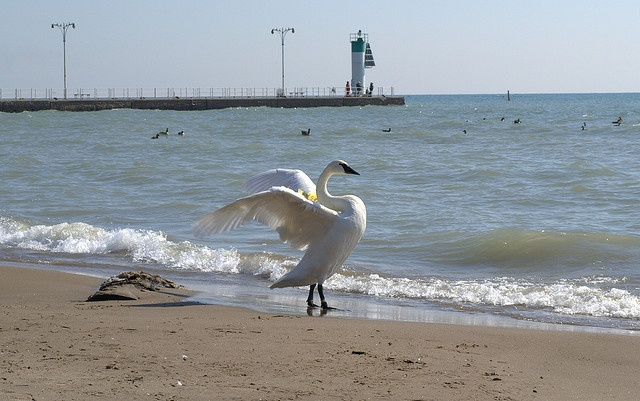
A large swan is walking on the shore of a beach.
One bird on the beach while several birds in the water.
An outstretched bird is by the water edge.
The swan has spread its wings on the coast.
A large goose standing on the beach near the water